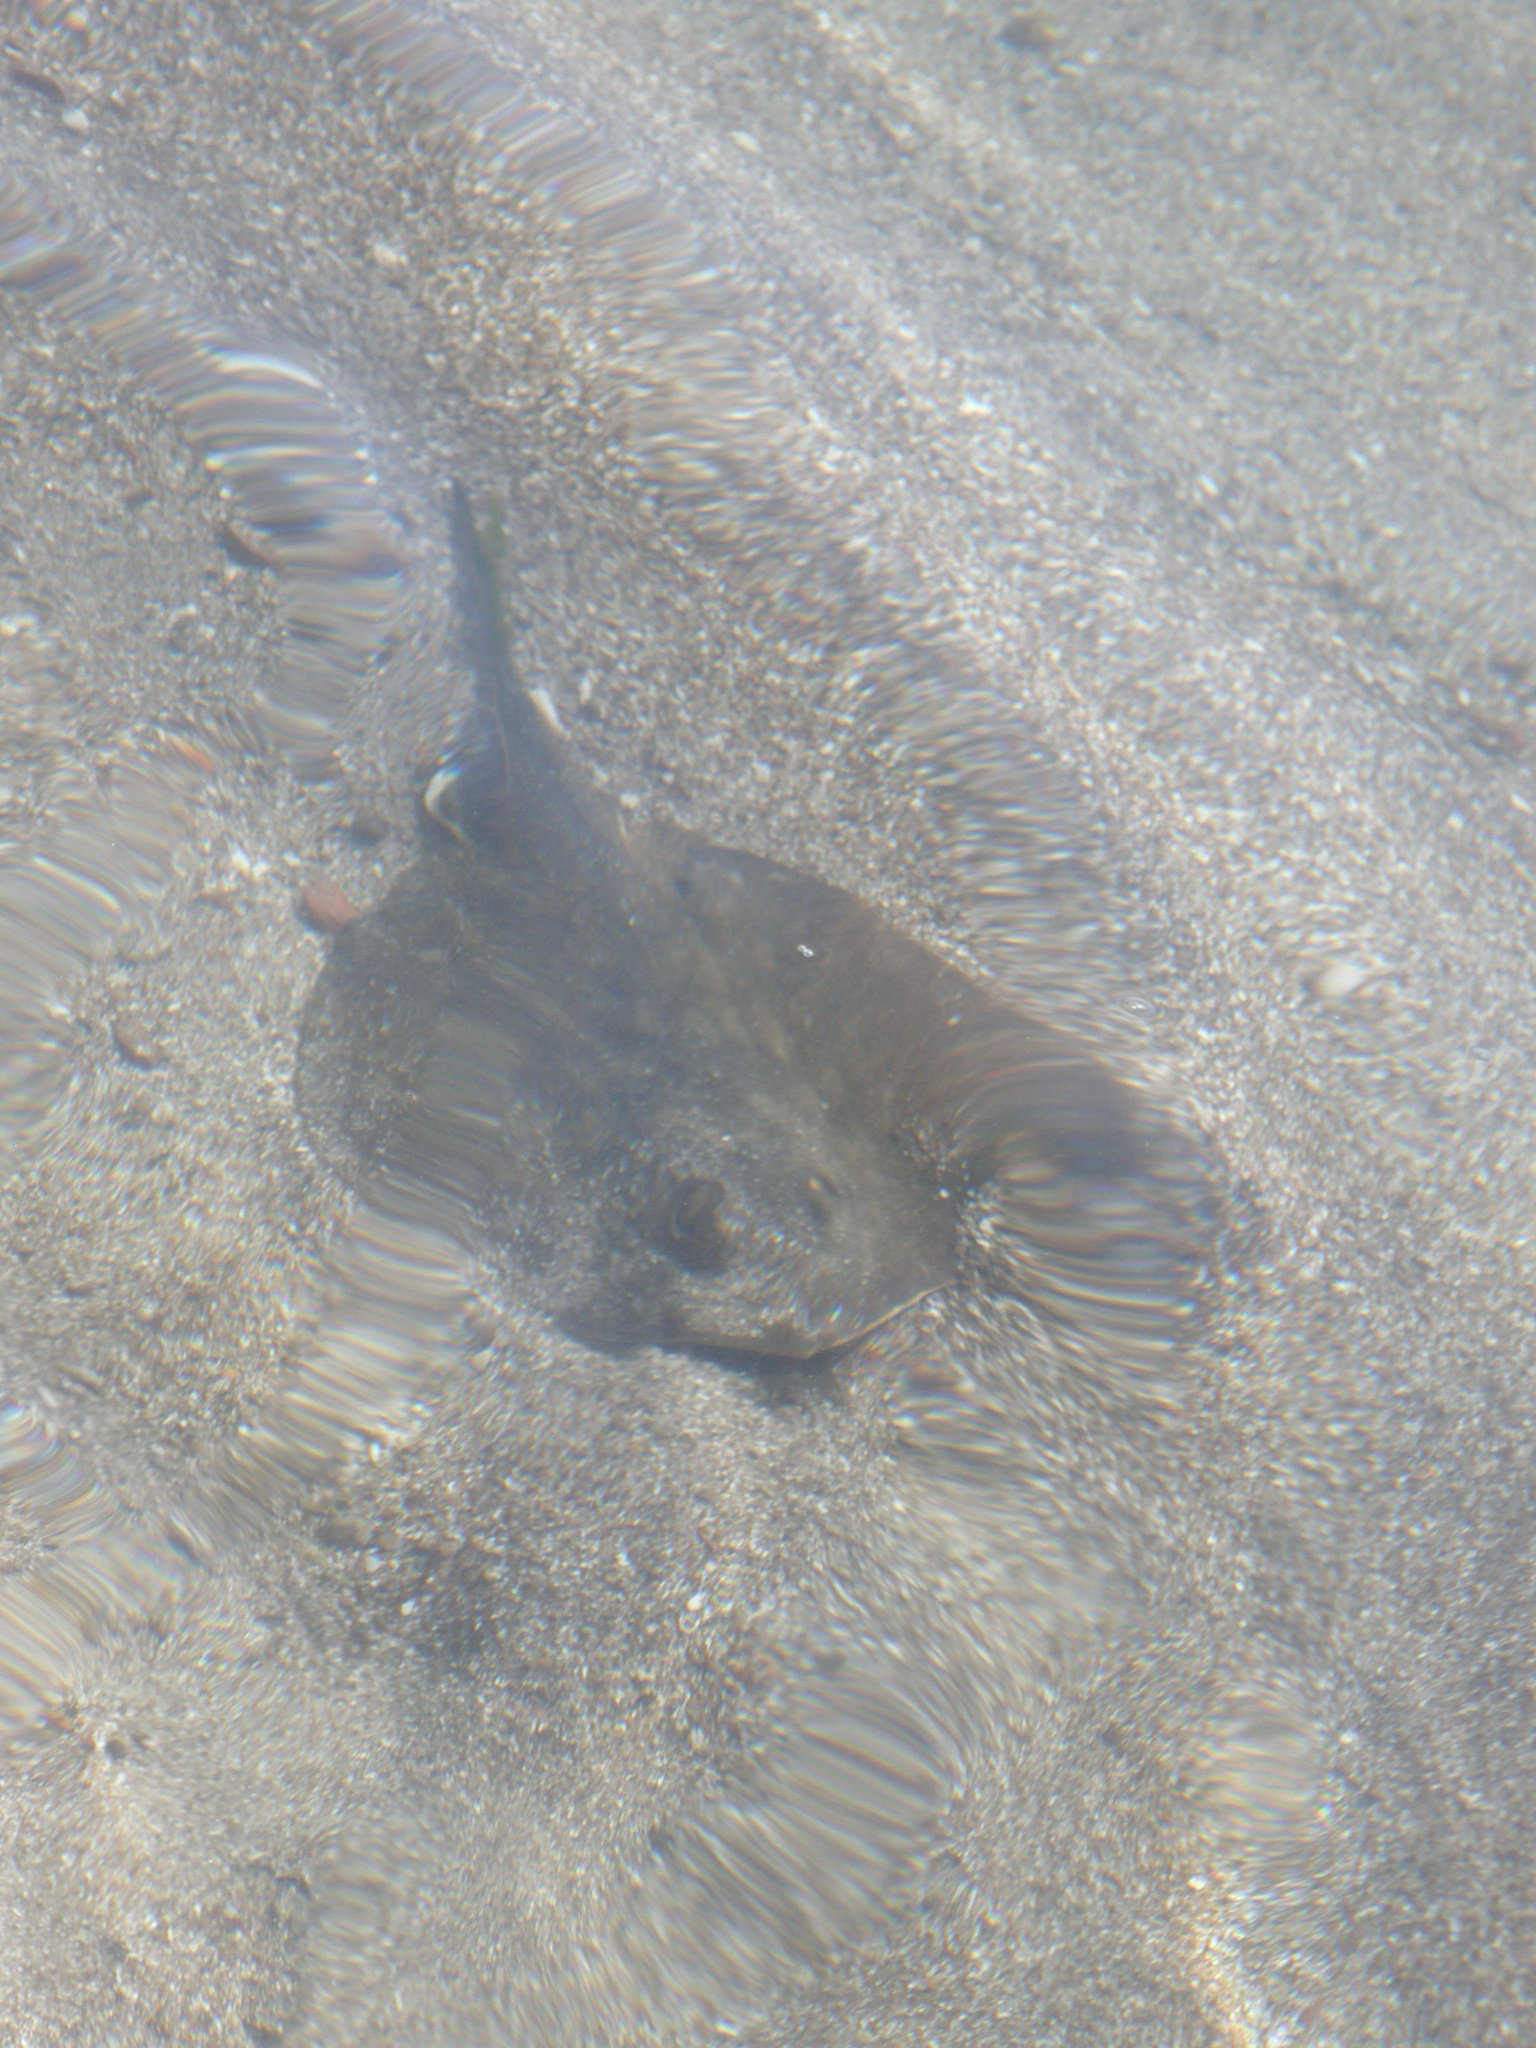
fish (species not among the labelled classes)